BBC Scotland's Hogmanay

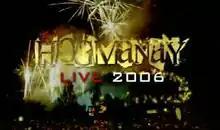
"Hogmanay Live" 2006 titlecard

The programme descended from BBC One's networked carriage of Hogmanay-themed variety specials on New Year's Eve from 1953 to 1985, such as "The White Heather Club". The specials introduced names such as Jimmy Logan, Kenneth McKellar, Andy Stewart and Moira Anderson to a national audience, although faced a mixed reception for their reliance on Scottish stereotypes. By the 1980s, the special had become largely perfunctory; BBC Scotland attempted to retool the special for 1984–85 with "Live into 85", but the production faced a number of setbacks and was poorly received by viewers. The BBC discontinued the national broadcasts, but continued to air the Hogmanay specials for viewers in Scotland.